Walter Andrae

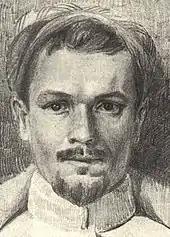
Walter Andrae.

Walter Andrae (February 18, 1875 – July 28, 1956) was a German archaeologist and architect born near Leipzig.